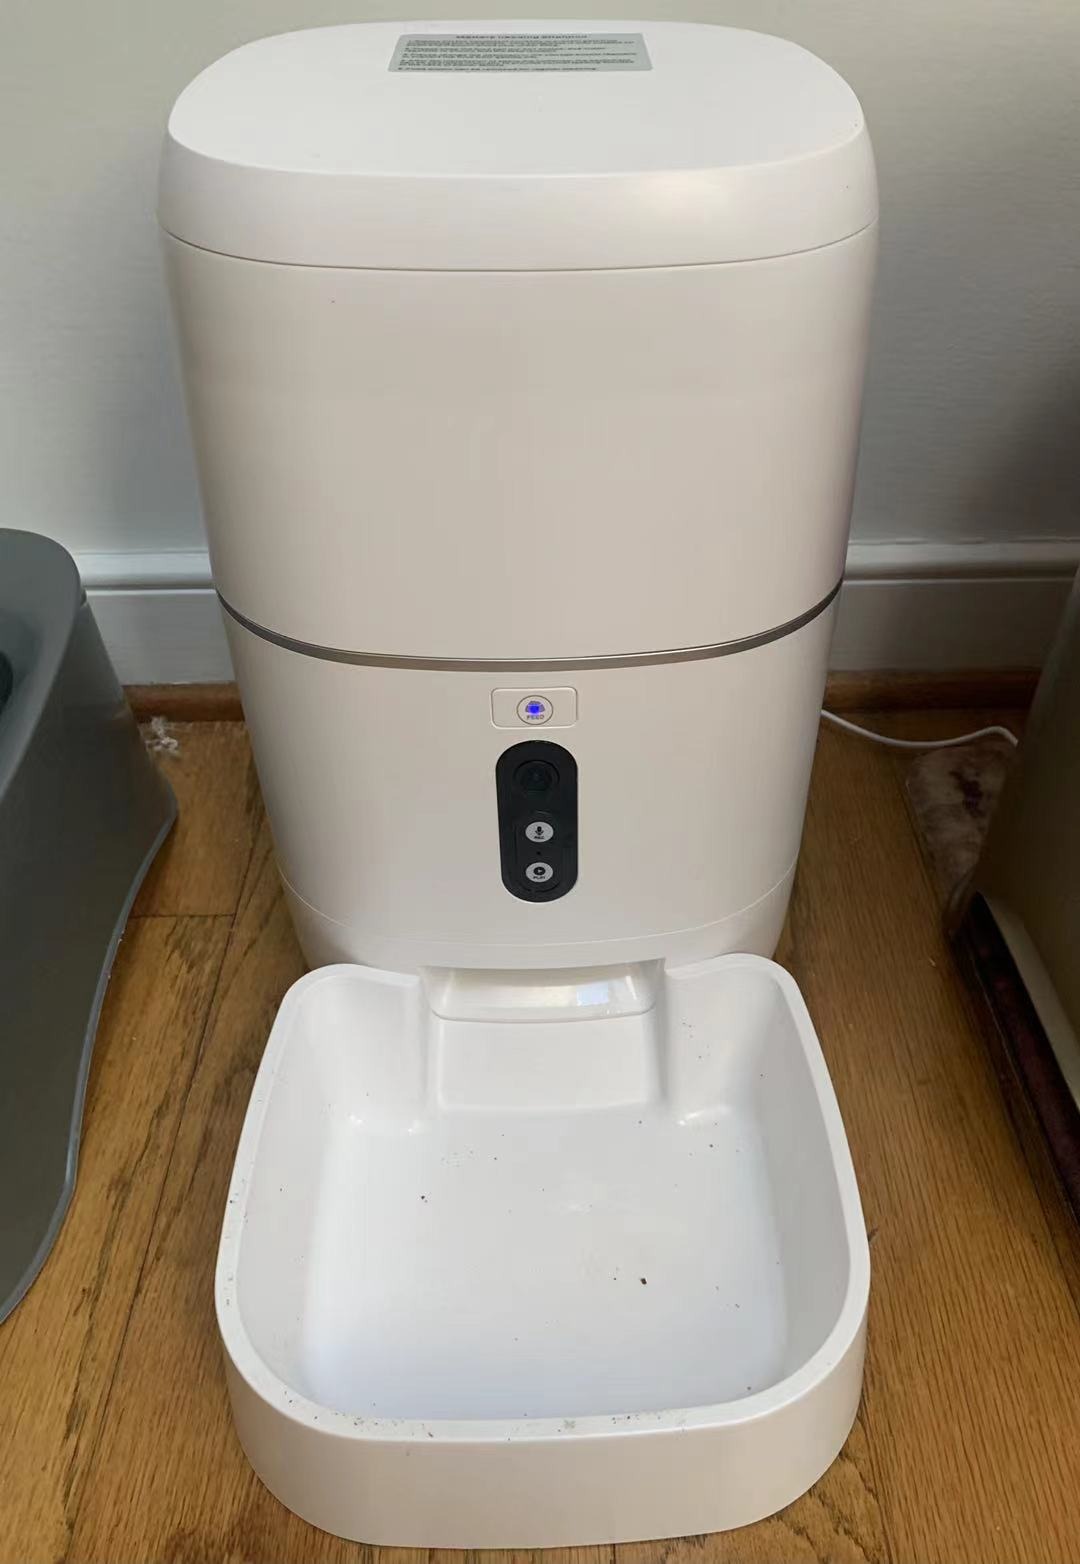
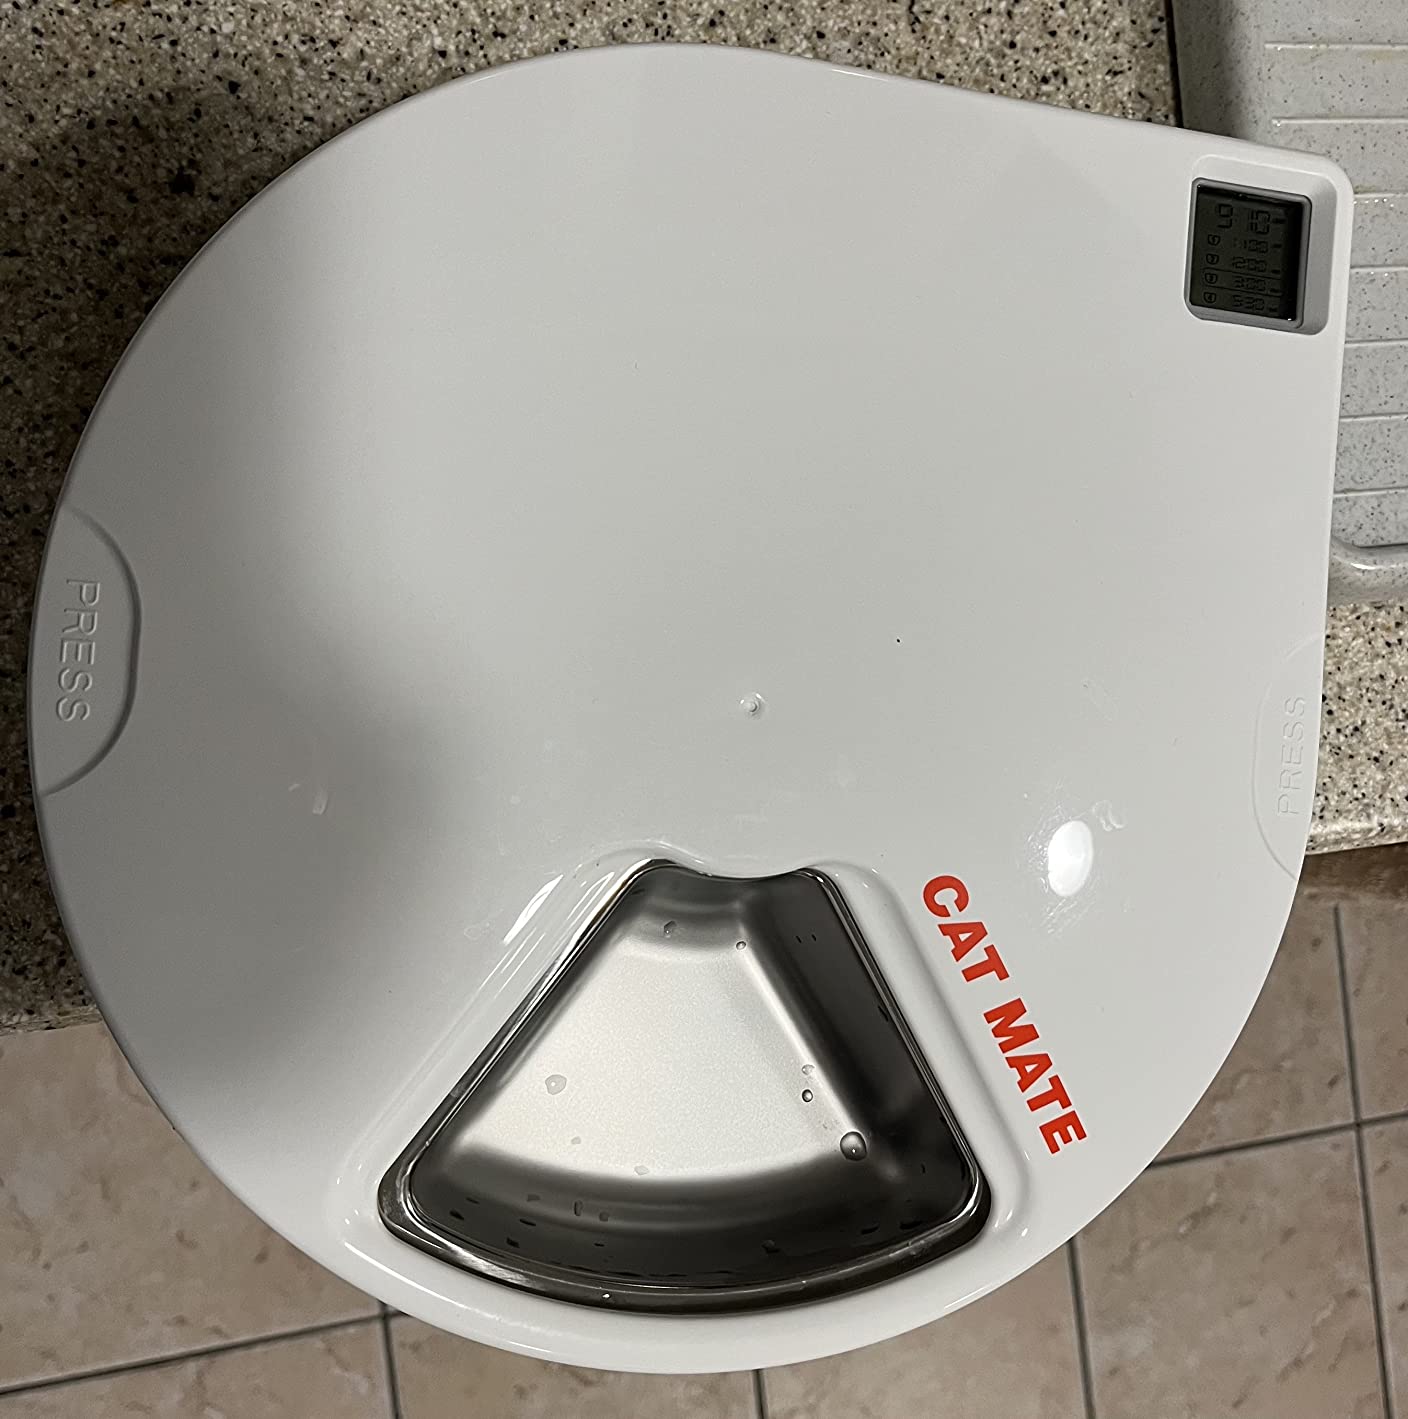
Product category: items_feeder
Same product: no